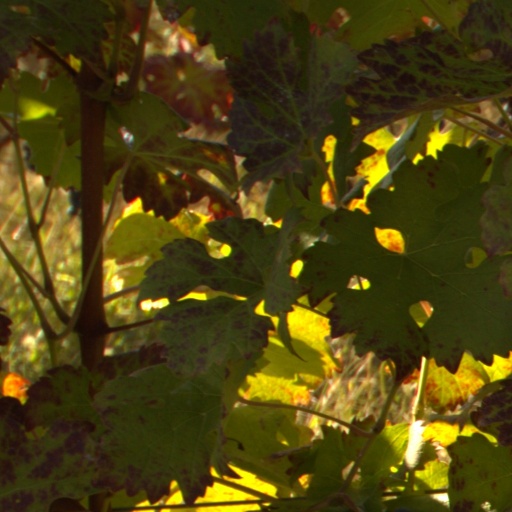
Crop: grape